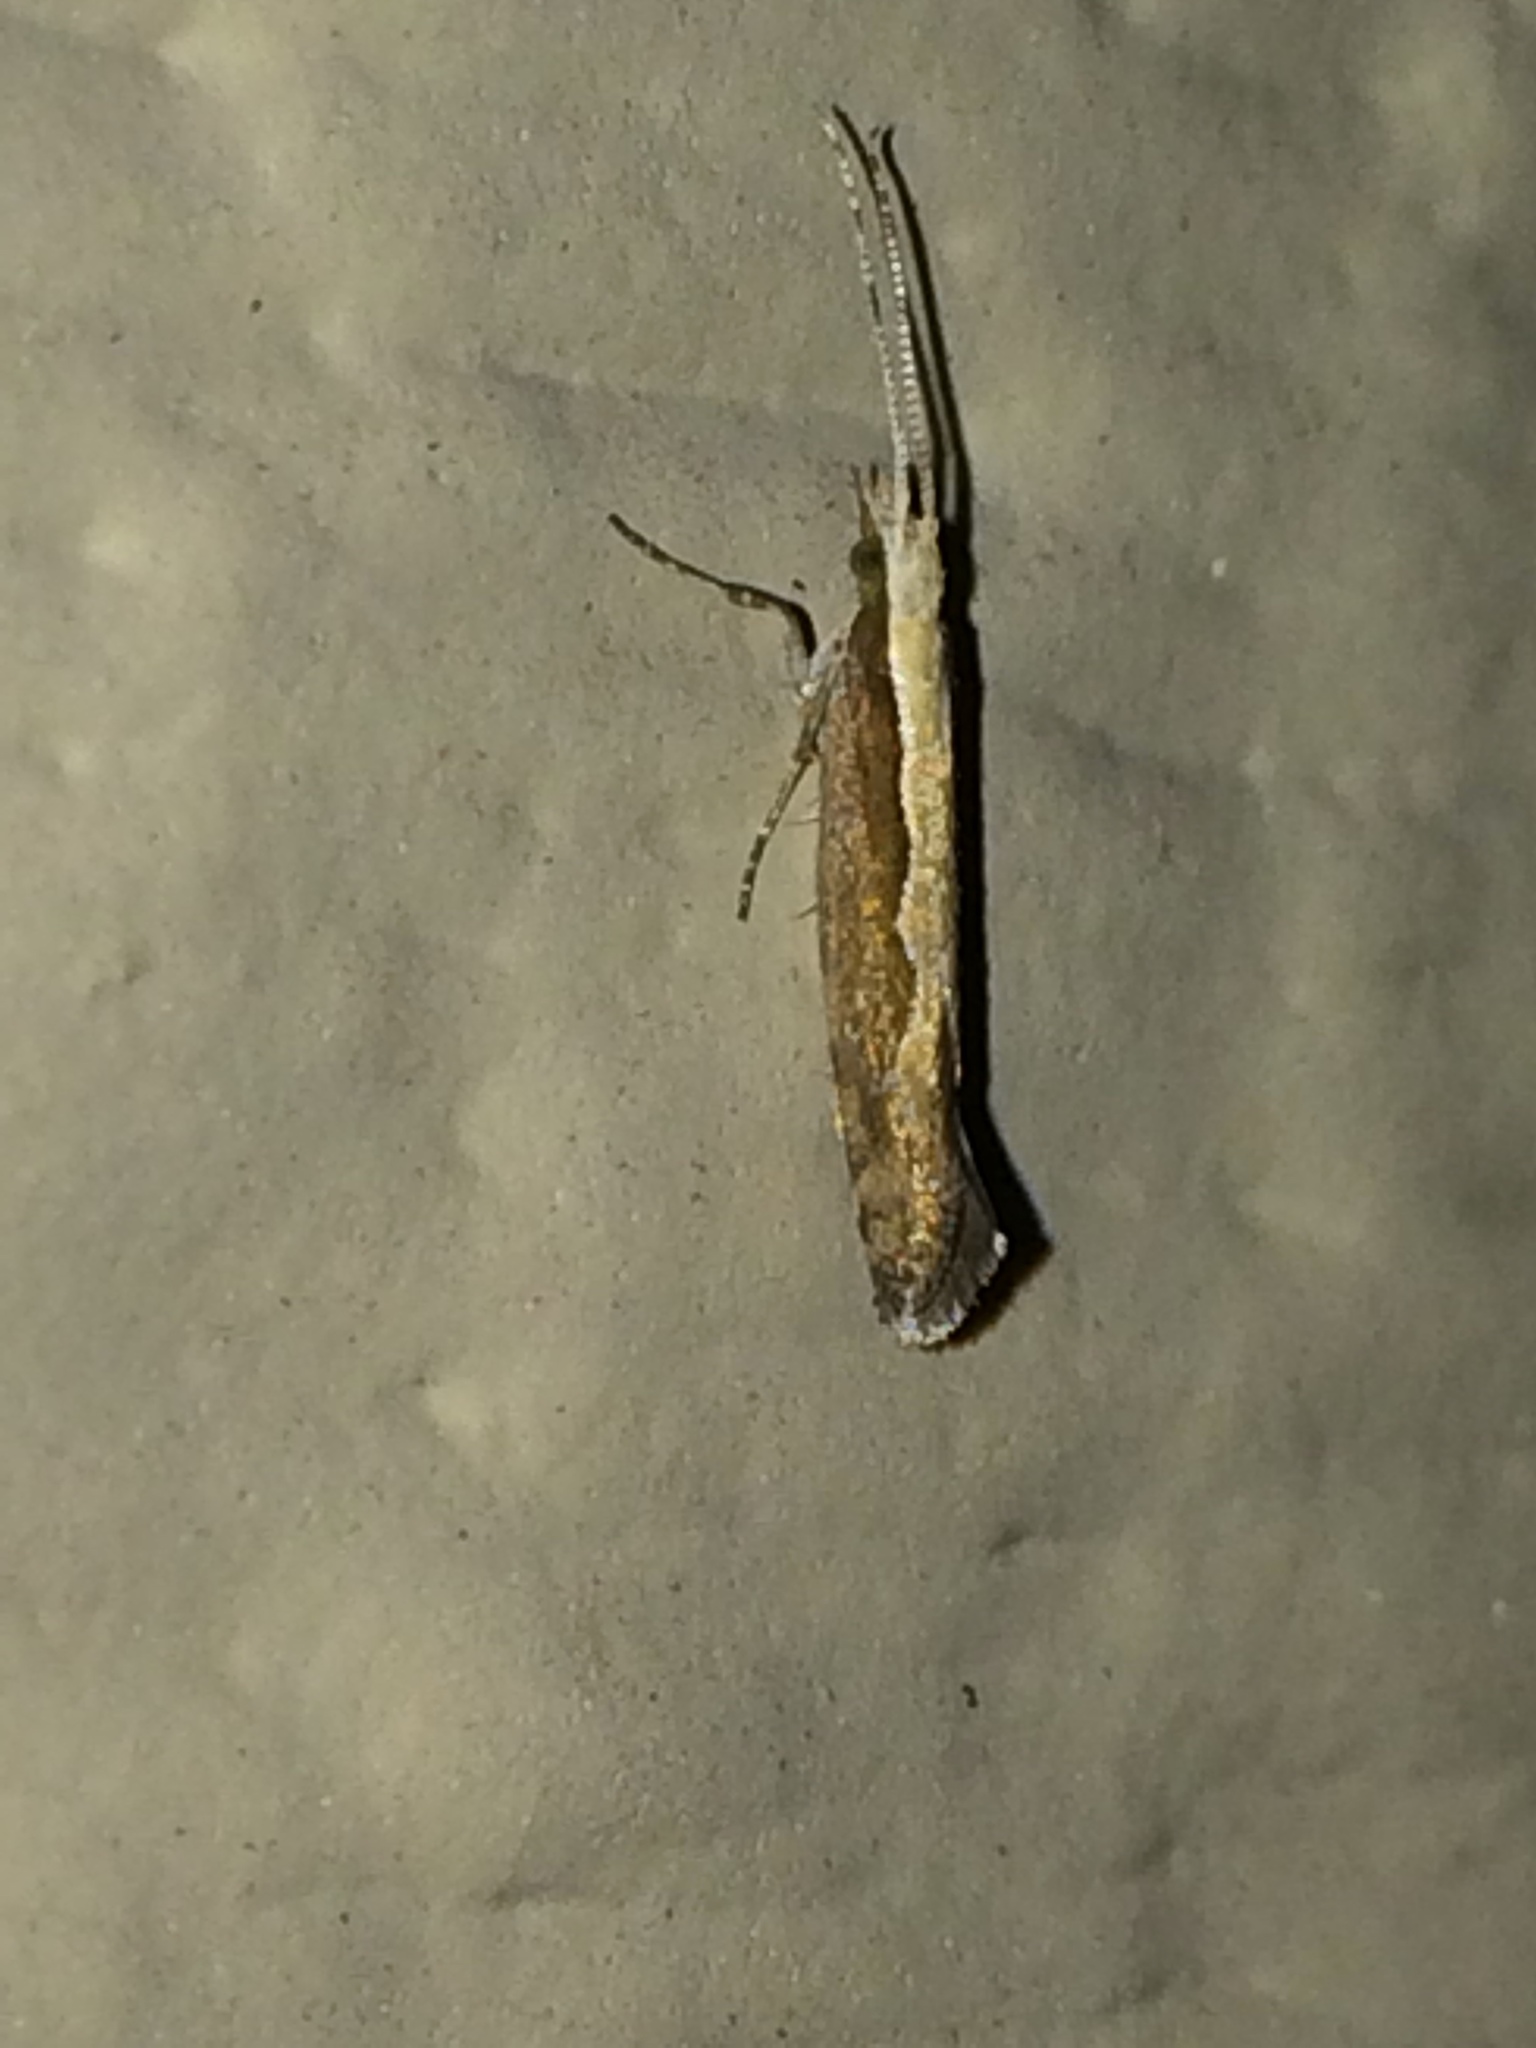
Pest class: diamondback_moth